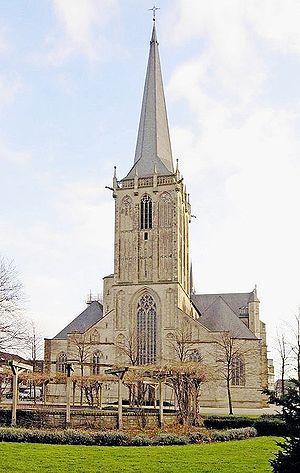
Wesel est une ville hanséate allemande située au bord du cours inférieur du Rhin se trouve à la limite nord-ouest de la région de la Ruhr en Rhénanie-du-Nord-Westphalie. C'est une commune autonome et le chef-lieu de l'arrondissement de Wesel du district de Düsseldorf ; elle est membre de la Hanse, de l'Eurorégion Rhin-Waal et de l'association cycliste des villes et agglomérations de Rhénanie-du-Nord-Westphalie.